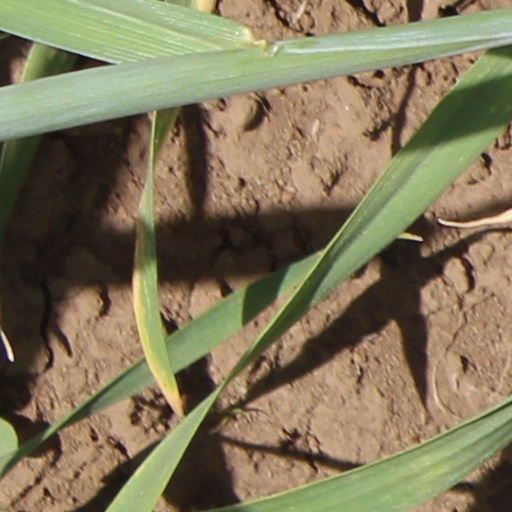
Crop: wheat